Beihang University

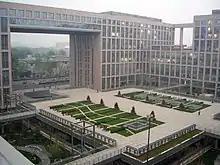
Campus of Beihang University

As the first aerospace higher education institution in New China and the cradle of Red Aeronautical Engineers, Beihang University has been a key national higher education institution since its establishment. Beihang University is one of the first batch of national key universities (1959), among the first batch of 211 project universities (1997) and the first batch of world-class academic construction universities (Class A) (2017), which ranks seventh to has taken the tenth place. It is the key institution of higher education in the five-year plan. This university is a member of the 985 main project university. Also selected for Project Everest, Project 211, Project 111, and Outstanding Engineering Education.